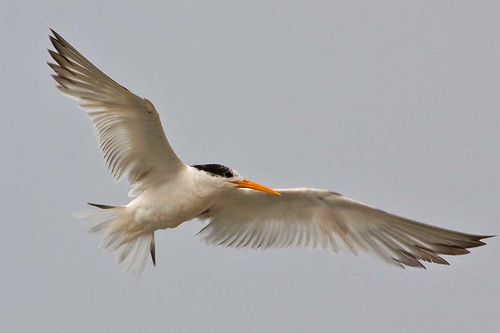
white bird with a long wing span, a long orange beak and a black patch around it's eye.
a large flying bird with long light brown rigid wings, a black male, and a long orange curved bill.
this is a medium-sized bird with a large wingspan, white belly, dark wingbars, black cheek patch and bright orange bill.
this bird is mostly white with a black crown and long pointy bill.
this is a nearly all white bird with pointed wings and an unusually long pointed bill, and it has a black crown.
this flying bird has a long straight orange bill, black and white crown, black eyes with a white eyering, white throat, chest, belly, abdomen.
this white bird has a black crown and a yellow pointed beaka larger bird with a white belly and black nape, it has a long narrow orange bill.
this mostly white bird except for a black crown and gray wing tips has a very large wingspan.
this bird has a white underside, a long yellow beak and a black crown.
Species: Elegant Tern